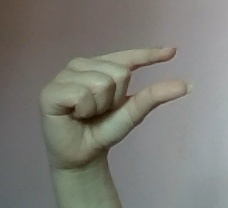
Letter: dal